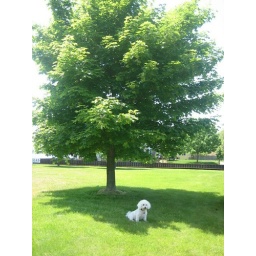
kramie is cooling off under the tree after chasing some boats